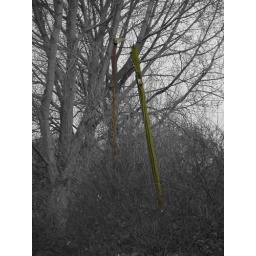
Doxey yard in Stafford. Yard lights and telephone posts still stand out in the trees